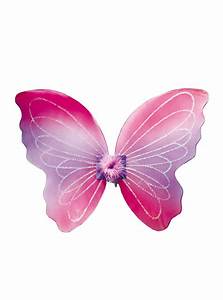
Label: butterfly